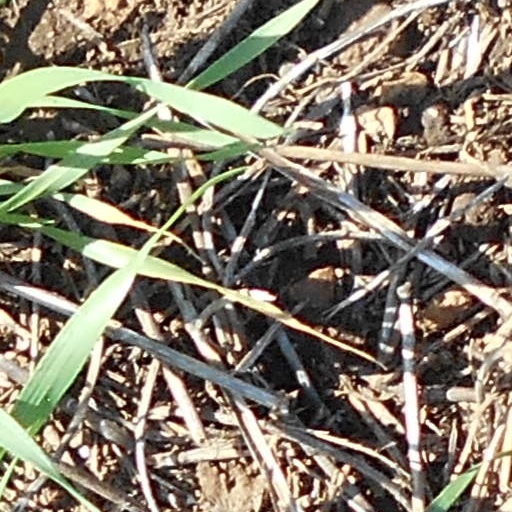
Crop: wheat